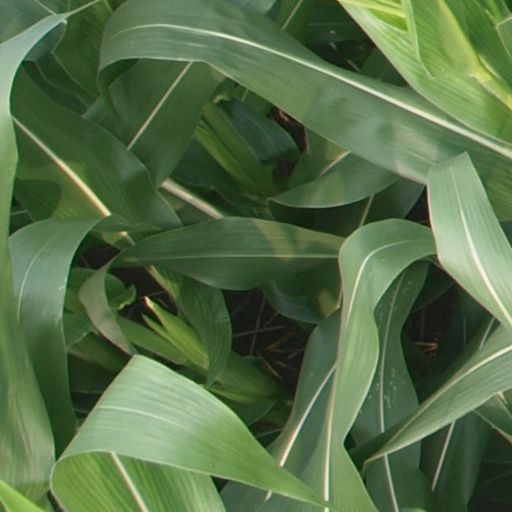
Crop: maize; corn